Cape Town

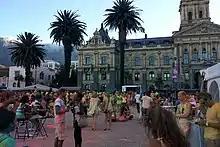
Holi festival at the Grand Parade.

The Cape Town water crisis of 2017 to 2018 was a period of severe water shortage in the Western Cape region, most notably affecting the City of Cape Town. While dam water levels had been declining since 2015, the Cape Town water crisis peaked during mid-2017 to mid-2018 when water levels hovered between 15 and 30 percent of total dam capacity.